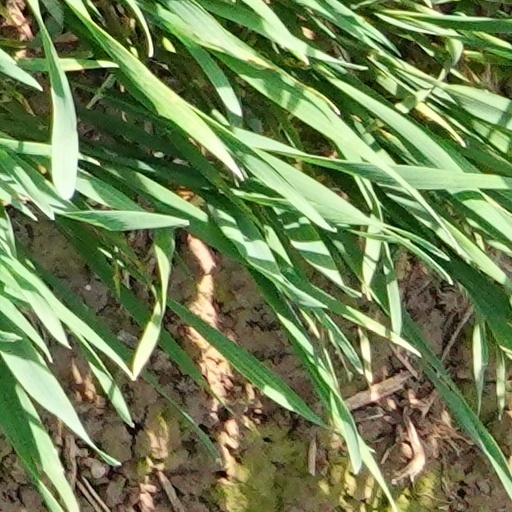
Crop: wheat